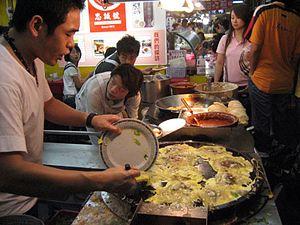
La cuisine de Taïwan reflète l'histoire de l’île. En plus de plats représentatifs de l'ethnie hoklo, on trouve des plats aborigènes, hakka et des dérivés locaux de la cuisine traditionnelle chinoise tels que la soupe de nouilles au bœuf.